Rodrigues solitaire

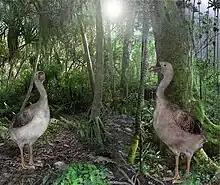
Greyish bird

The most detailed account of the reproductive habits of the Rodrigues solitaire is Leguat's. He described mating and nesting as follows: